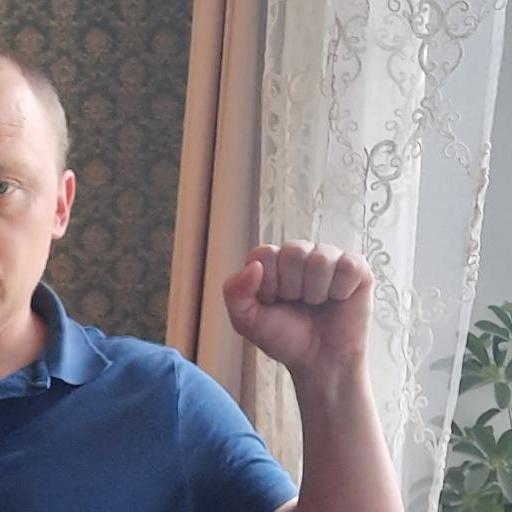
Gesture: fist